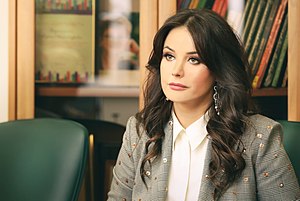
Oksana Fedorova
Oksana Gennadjvna Fedorova er en russisk model, tv-værtinde, politimajor, skuespillerinde, UNICEF Goodwill-ambassadører og skønhedsdronning, vinder af Miss Sankt Petersborg (1999), Miss Rusland (2001) og Miss Universe (2001).